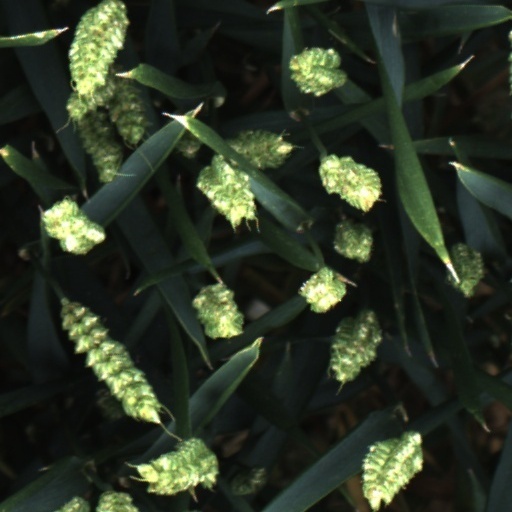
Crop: wheat